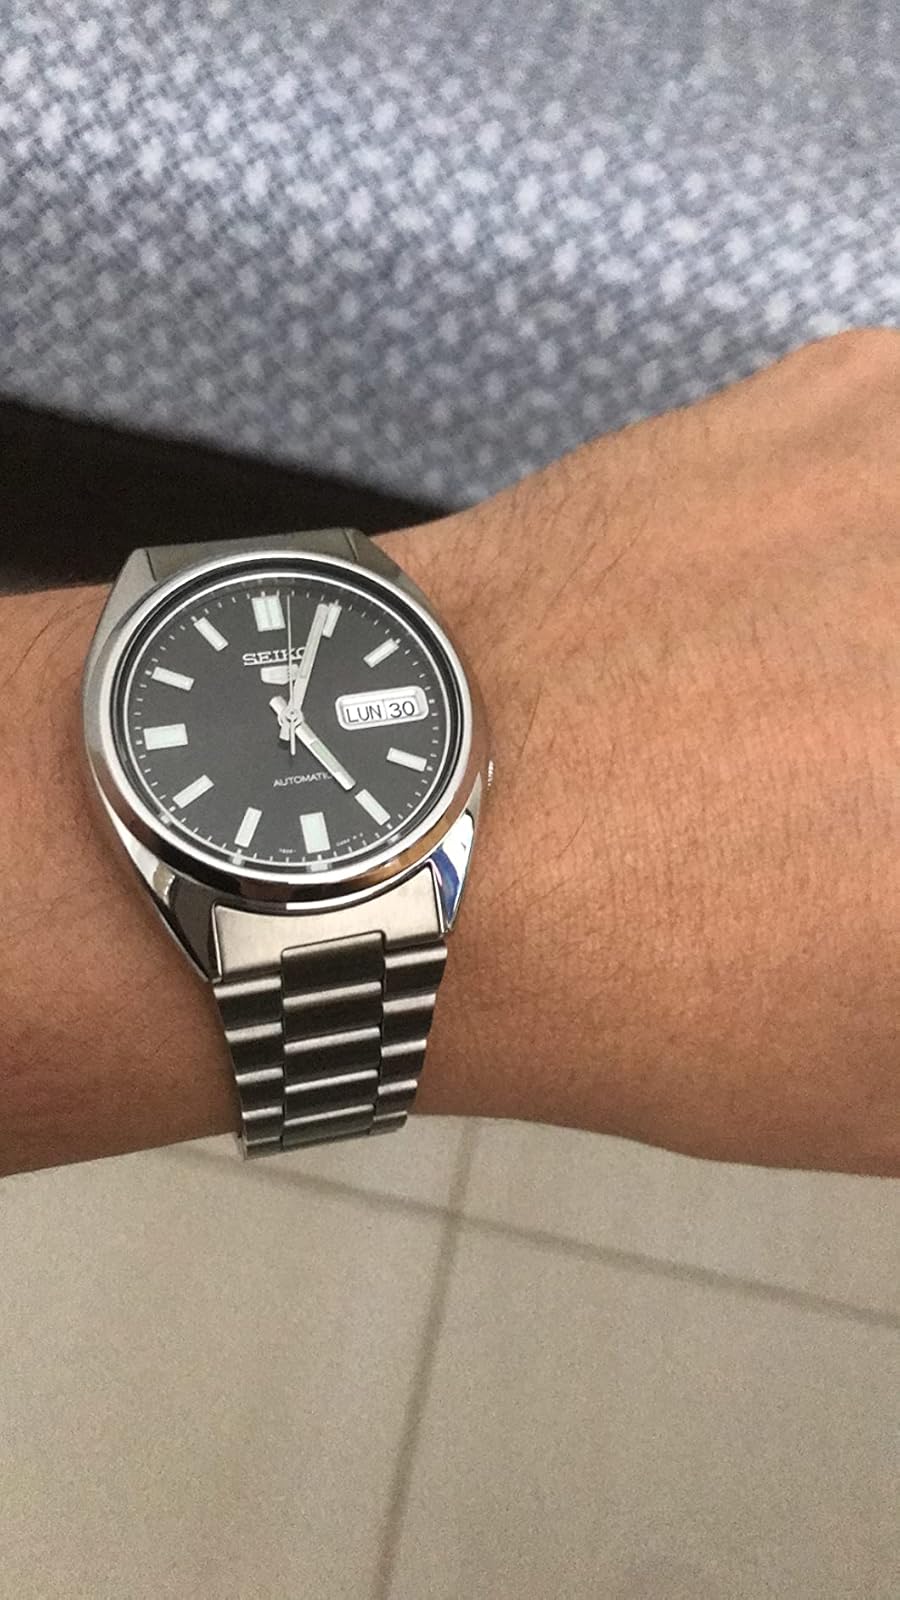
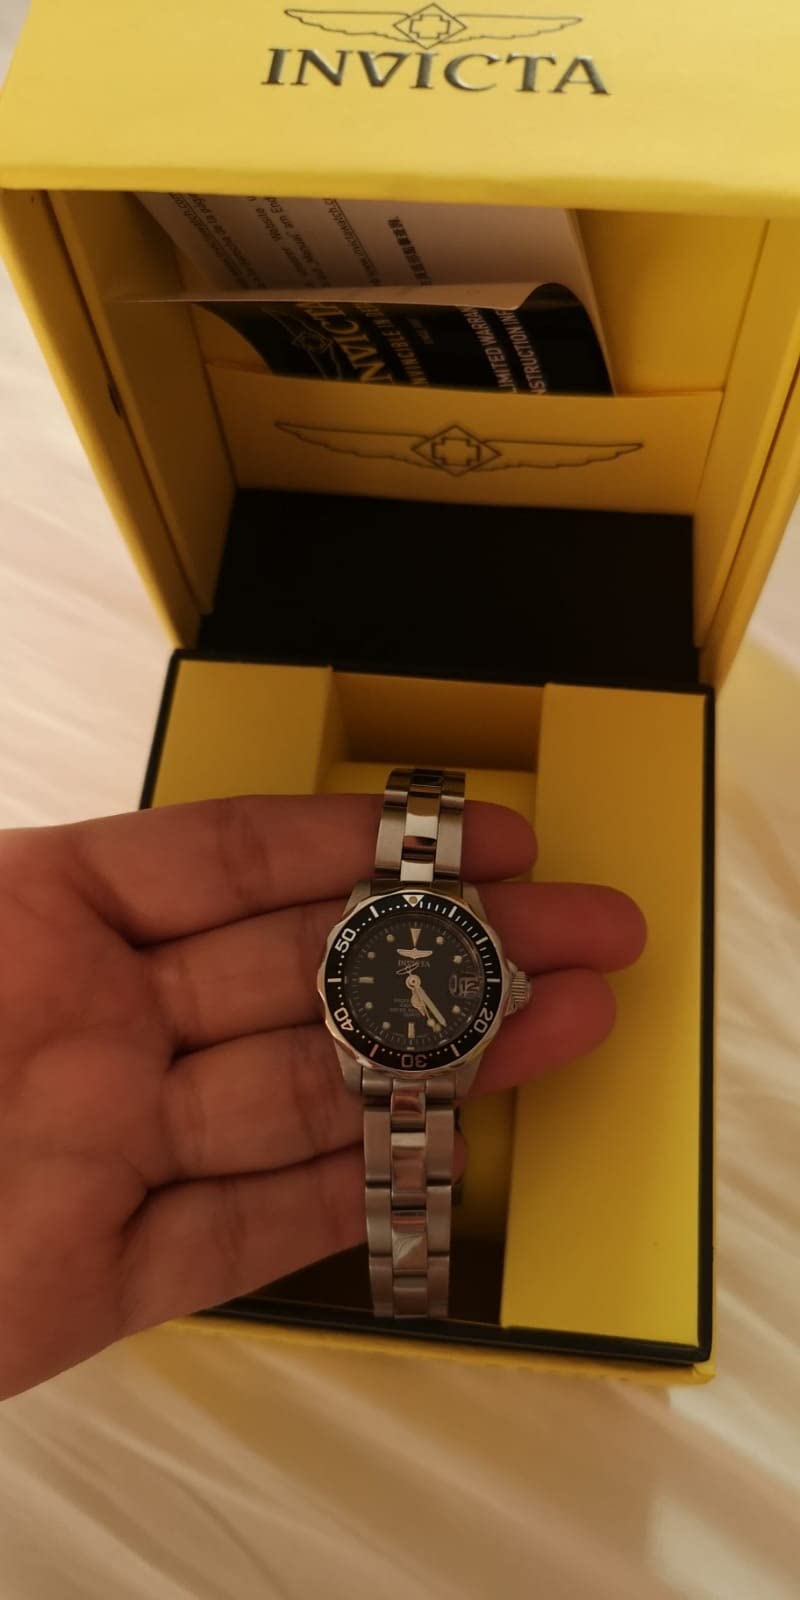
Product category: accessories_watch
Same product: no